2004 Boston Red Sox season

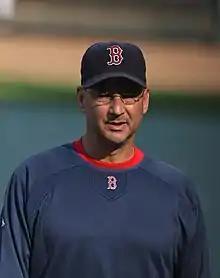
Terry Francona

During the 2003–04 off season, the Red Sox acquired an ace starting pitcher, Curt Schilling, as well as a closer, Keith Foulke. Many visitors at their spring training at Fort Myers, Florida, were very enthusiastic about the 2004 Red Sox team. Expectations once again ran high that 2004 would finally be the year that the Red Sox ended their championship drought.